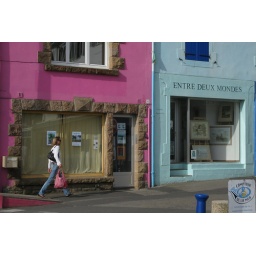
It was pure luck that this woman was passing by in her blue jeans and with her pink bag.